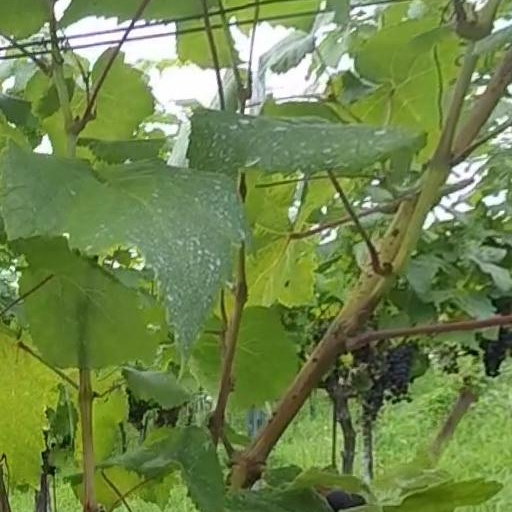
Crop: grape